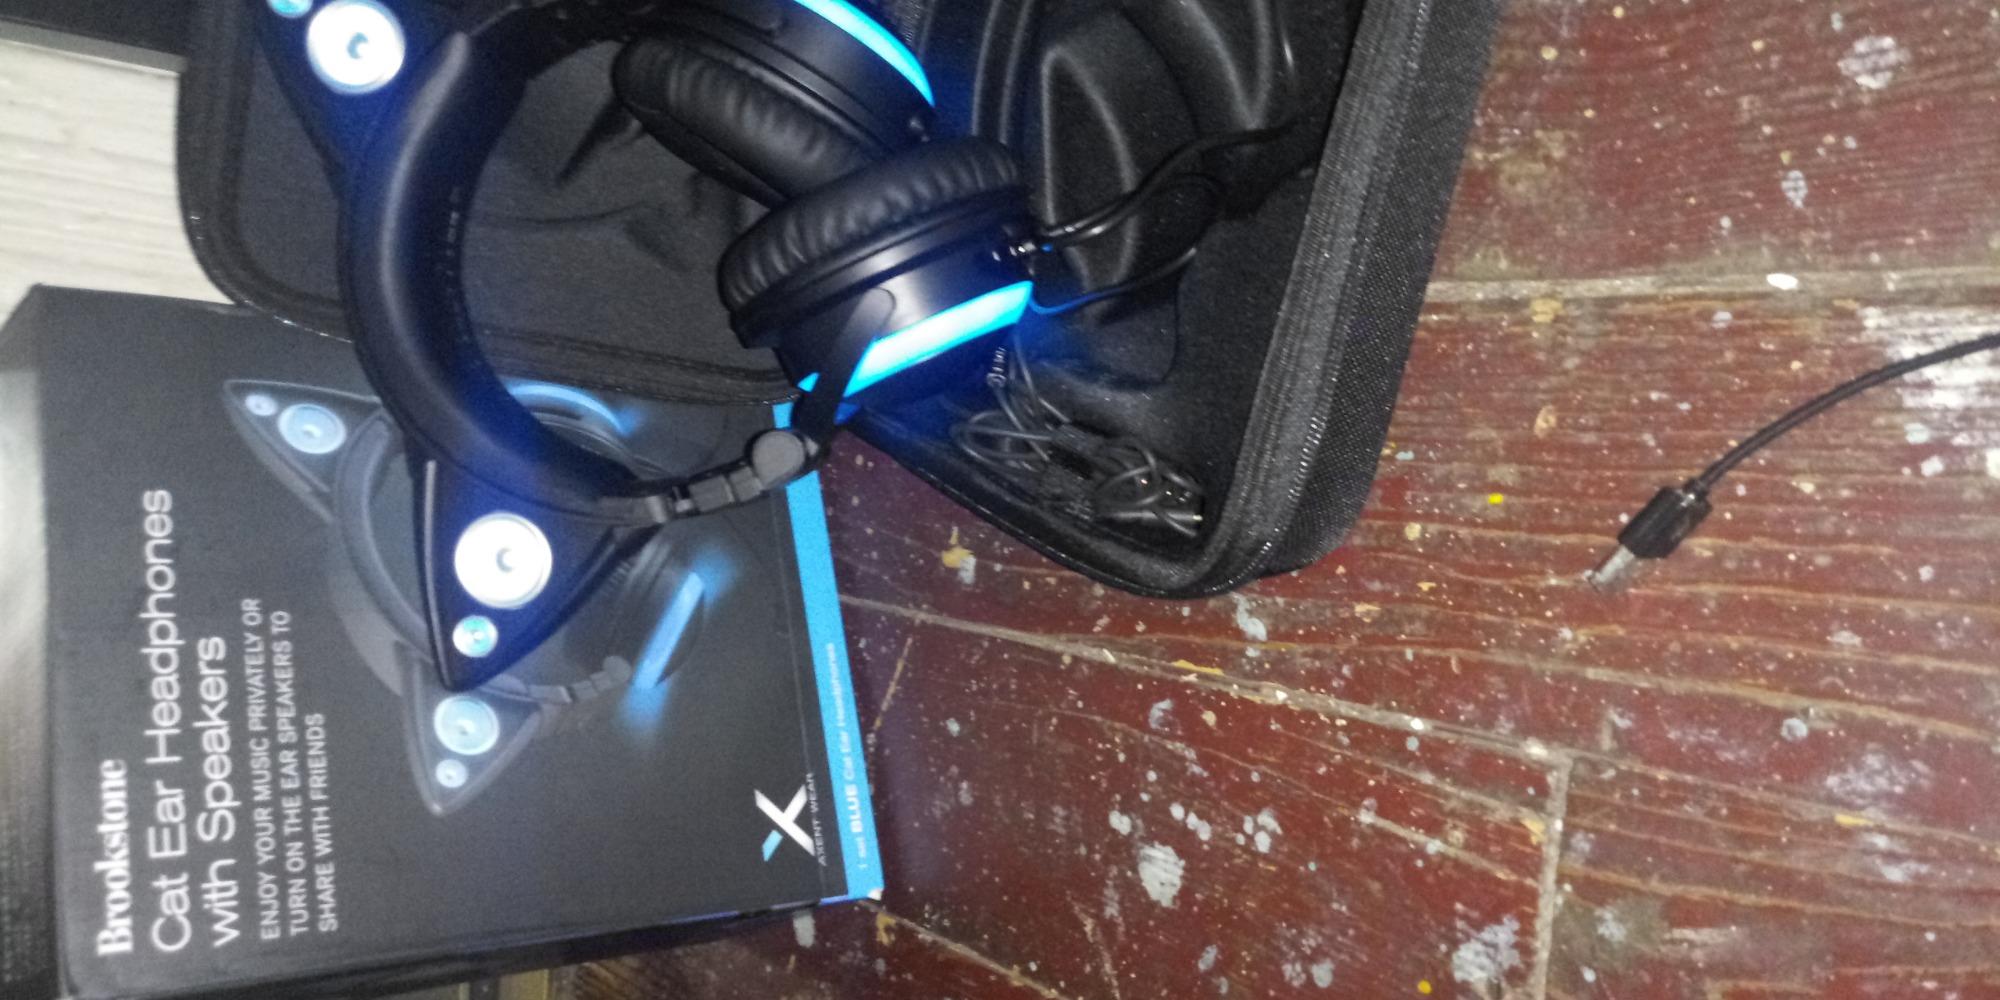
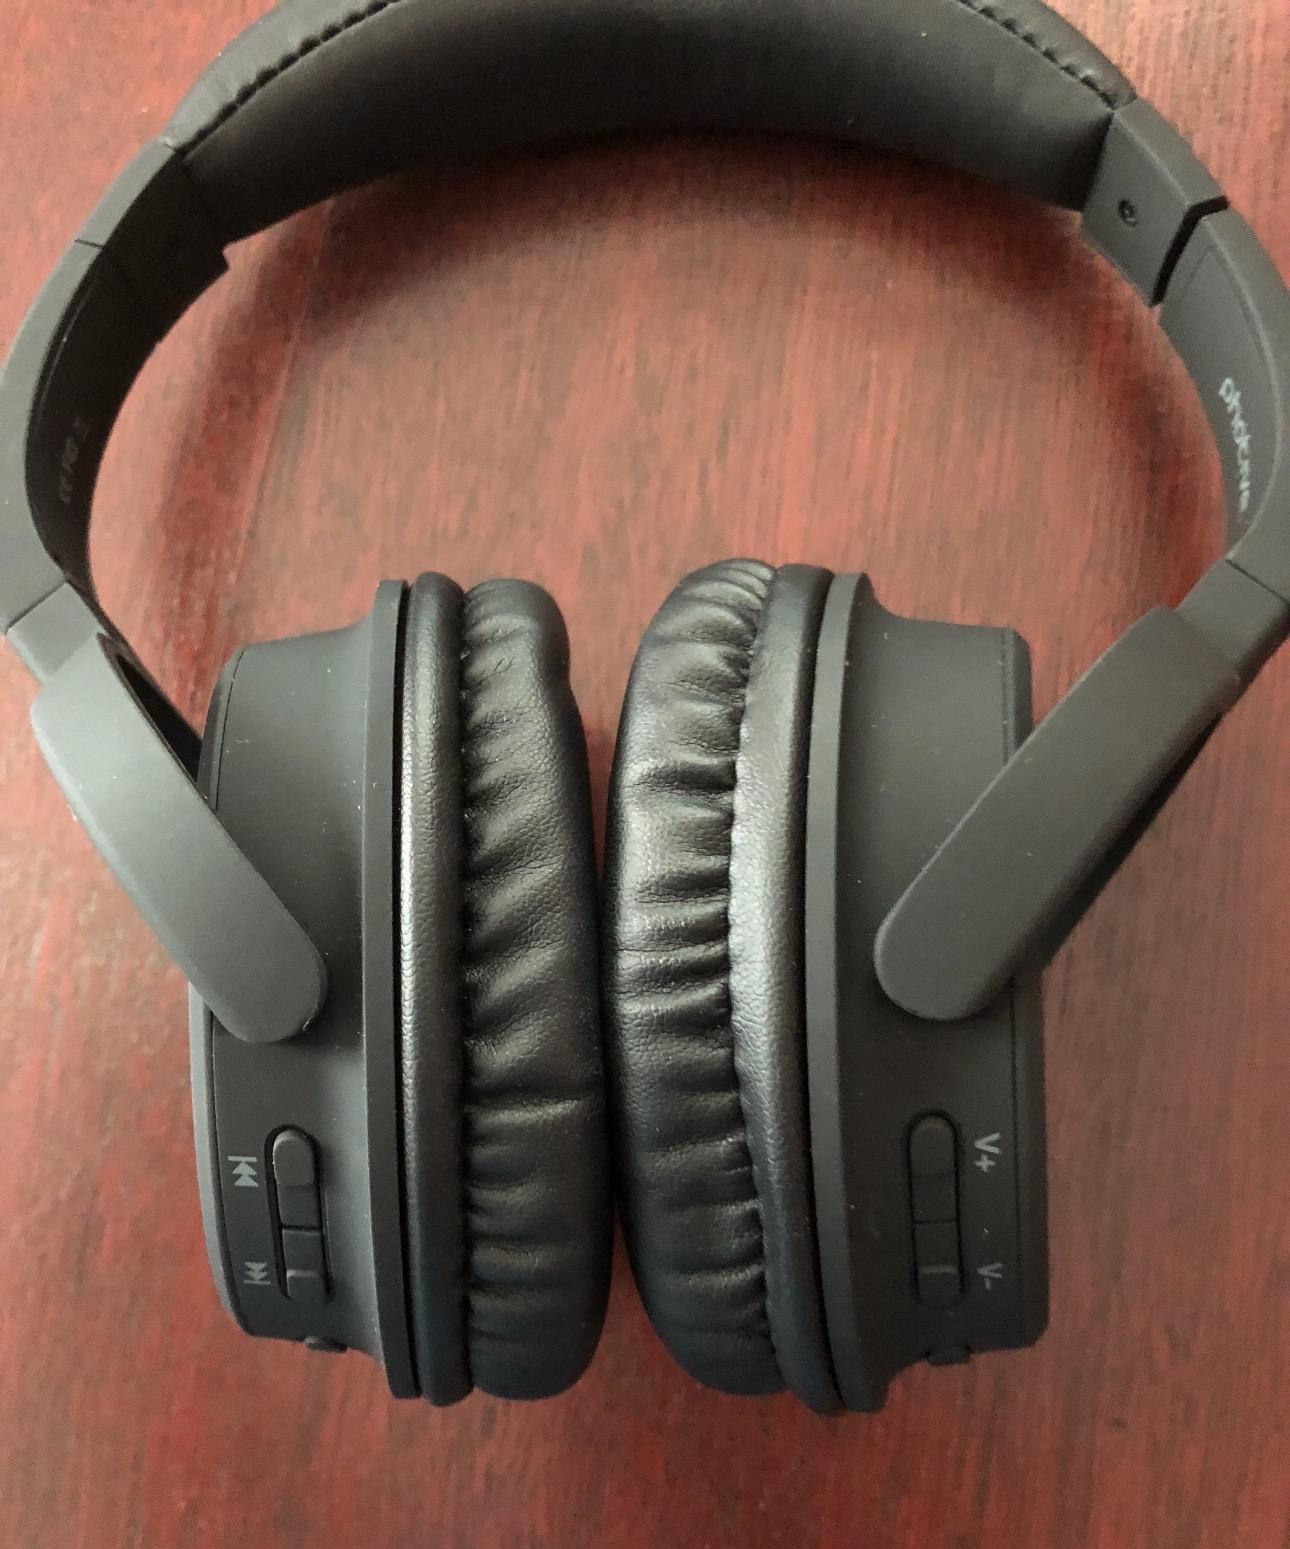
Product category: headphones
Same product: no